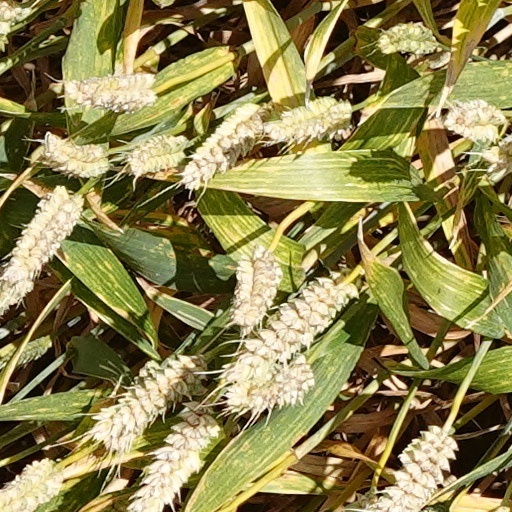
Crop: wheat